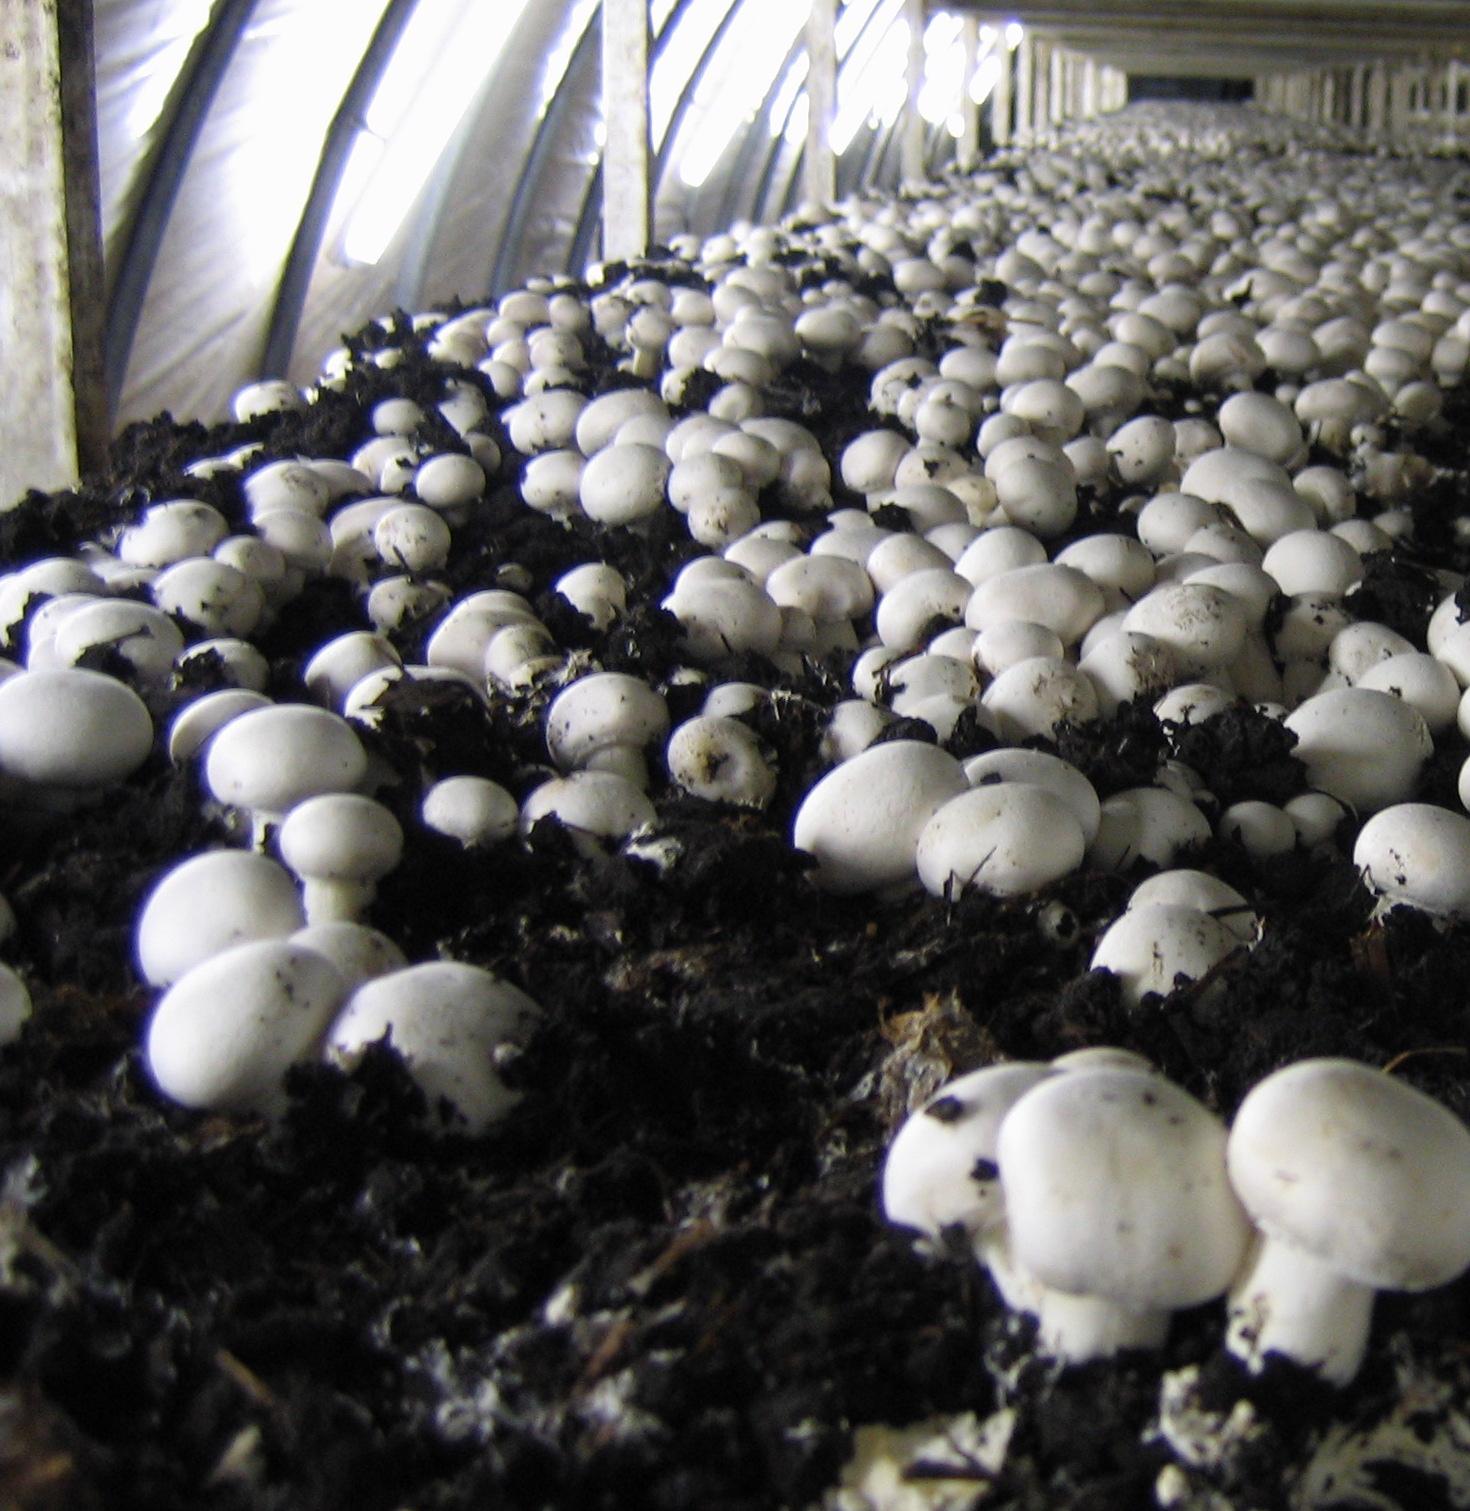
Hema kubwa limejaa mimea ya uyoga iliyoota kwa wingi ndani, ikionyesha mbinu za kisasa ya kilimo cha viwandani zinachotumia maeneo maalumu, kwa ajili ya ukuaji wa mimea hii yenye thamani kubwa kiuchimi.